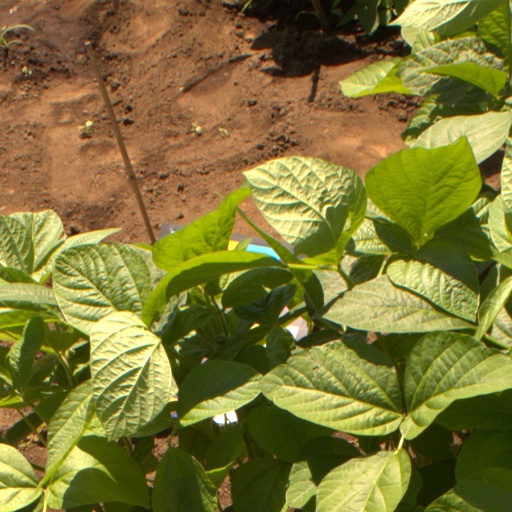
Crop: soybean